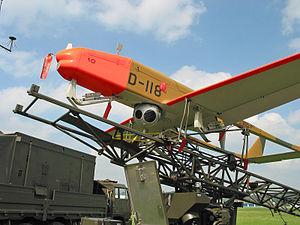
Les Forces aériennes suisses sont, avec les forces terrestres, l'une des deux branches des forces armées suisses.
Le drone d'exploration RUAG Ranger a été développé pour l'Armée suisse conjointement par les sociétés suisses Oerlikon Contraves et RUAG Aerospace avec les entreprises israéliennes Israel Aerospace Industries et Tadiran Electronic Systems Ltd. Il est capable de mener des missions de surveillance, de reconnaissance, d'acquisition et de désignation de cibles, d'ajustement d'artillerie, de guerre et de renseignement électronique et de relais radio.